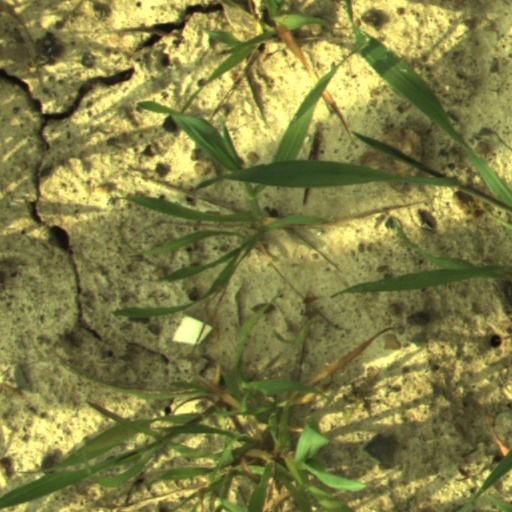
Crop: wheat